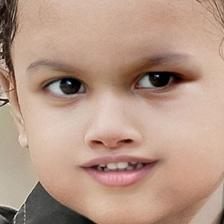
Label: faces